Thea Stanley Hughes

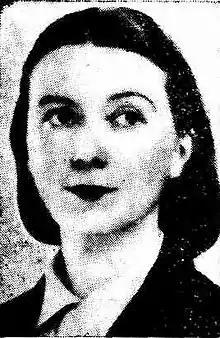
Thea Stanley Hughes, from a 1940 Australian newspaper.

Thea Stanley Hughes (born around 1907, died after 1990) was an Australian writer and health advocate, president of the Women's League of Health in Australia.